Harrington jacket

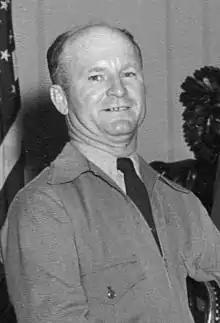
1950s Harrington jacket designed as workwear for truckers. Note the external pockets similar to an ike jacket.

The first Harrington-style jackets were claimed to be made in the 1930s by the British clothing company, Baracuta. Baracuta's original design, the G9, is still in production. The British company Grenfell, previously known as Haythornthwaite and Sons, also claims to have invented an identical jacket around the same time based on their golf jackets, which is also still in production using their own signature cotton. The Harrington from either original source is based on lightweight, roomy jackets worn to play golf hence the G in the G4 or G9 naming convention for Baracuta. Both versions were originally made in Lancashire, England. Baracuta originally manufactured their jacket in Manchester whereas Grenfell were based in Burnley then London.